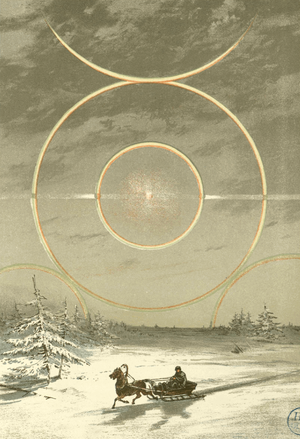
Illustration de L'atmosphère
Nicolas Camille Flammarion, né le 26 février 1842 à Montigny-le-Roi et mort le 3 juin 1925 à Juvisy-sur-Orge, est un astronome français.
Les activités de vulgarisation en physique recouvrent des activités dans le domaine de la culture scientifique spécifiques à la physique, à la fois de vulgarisation au sens traditionnel du terme, mais aussi plus largement de médiation culturelle ou même parfois dans le domaine des Sciences de l'éducation. Elles regroupent une grande variété d'activités menées par différents acteurs : instituts de recherche, Universités, associations, musées et centres de culture scientifique.